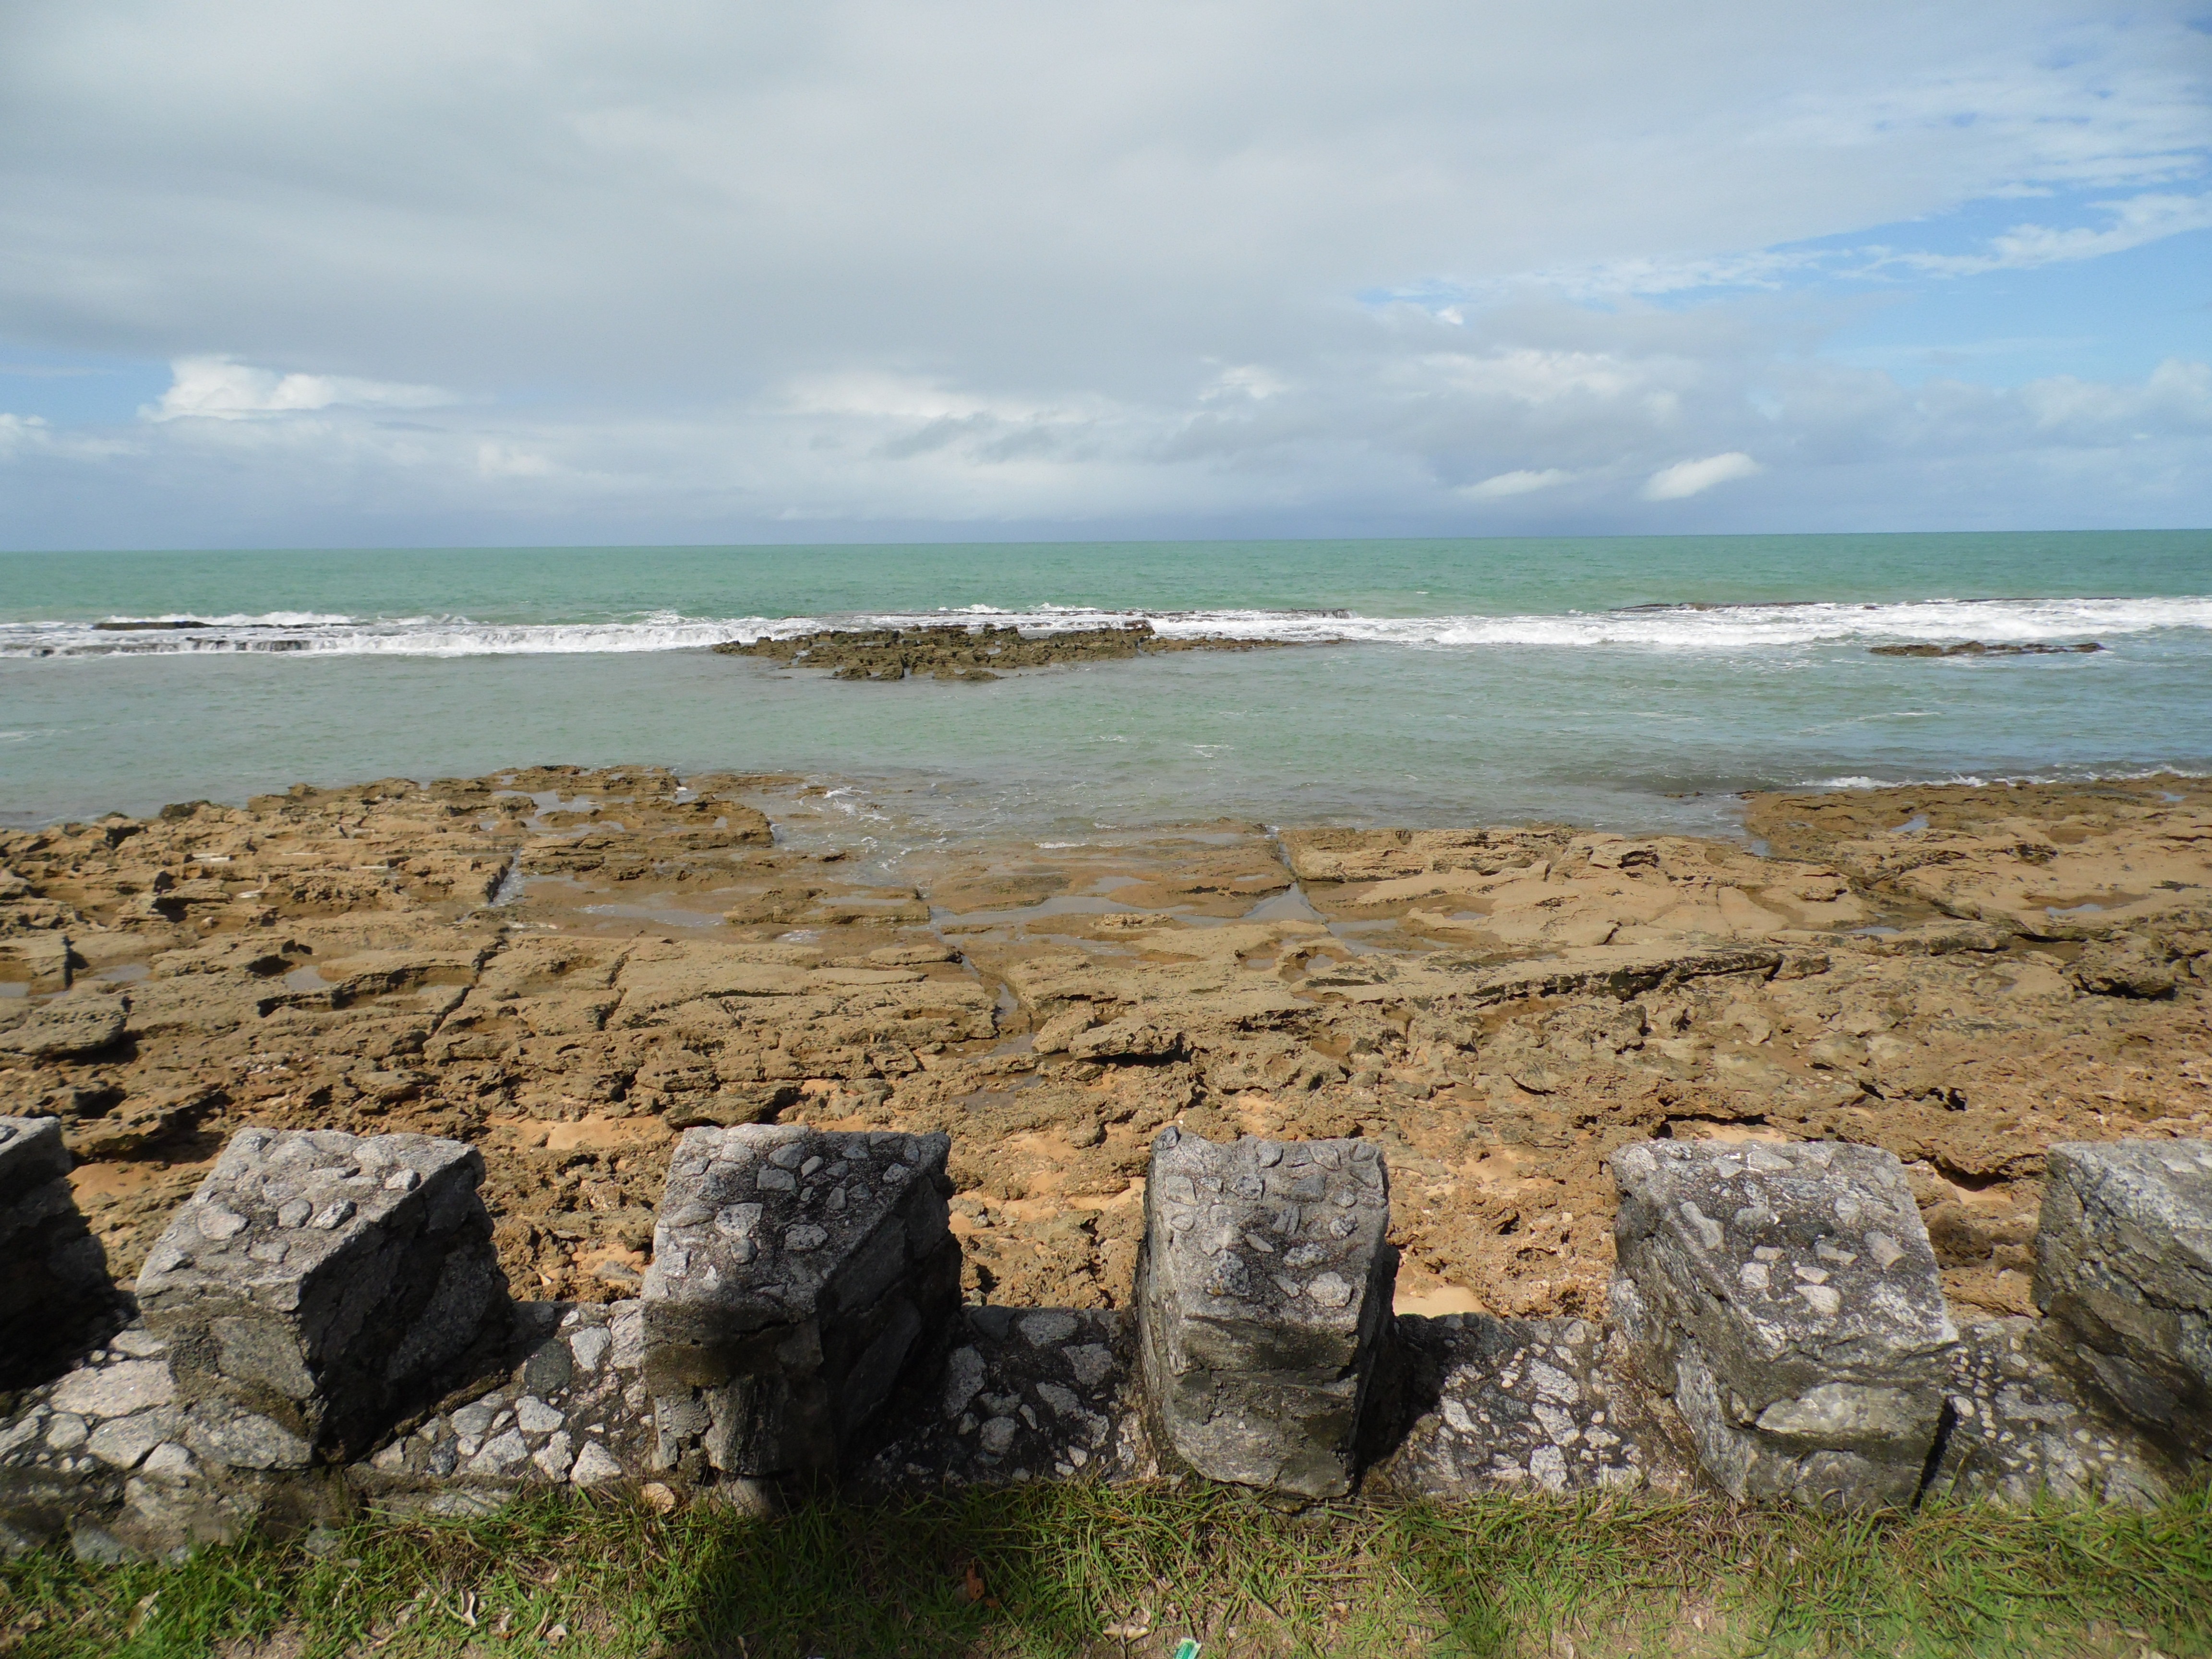
beach, sea, coast, rock, ocean, shore, wave, vacation, cliff, cove, bay, terrain, material, coral, body of water, mar, bahia, cape, santa cruz cabr lia